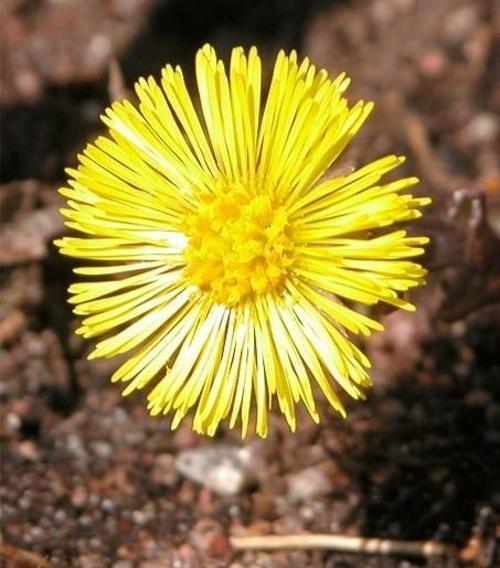
Flower: Coltsfoot